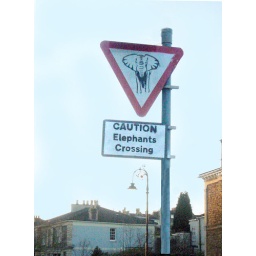
Amusing alteration of road sign in Redland Bristol.